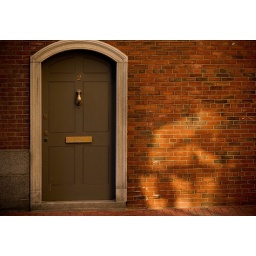
Sweet little door with an elegant splash of evening sunlight reflected by a window behind me. Back Bay, Boston.